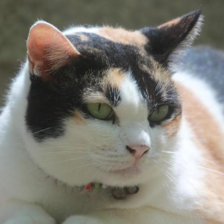
Label: animals